Coal mining

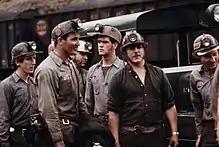
Miners at the Virginia-Pocahontas Coal Company Mine in 1974 waiting to go to work on the 4 pm to midnight shift

Coal mining in India has a long history of commercial exploitation starting in 1774 with John Sumner and Suetonius Grant Heatly of the East India Company in the Raniganj Coalfield along the Western bank of Damodar River. Demand for coal remained low until the introduction of steam locomotives in 1853. After this, production rose to an annual average of 1 Mt and India produced 6.12 Mt per year by 1900 and 18 Mt per year by 1920, following increased demand in the First World War, but went through a slump in the early thirties. The production reached a level of 29 Mt by 1942 and 30 Mt by 1946. After independence, the country embarked upon five-year development plans. At the beginning of the 1st Plan, annual production went up to 33 Mt. During the 1st Plan period, the need for increasing coal production efficiently by systematic and scientific development of the coal industry was being felt. Setting up the National Coal Development Corporation (NCDC), a Government of India undertaking, in 1956 with the collieries owned by the railways as its nucleus was the first major step towards planned development of Indian Coal Industry. Along with the Singareni Collieries Company Ltd. (SCCL) which was already in operation since 1945 and which became a government company under the control of Government of Andhra Pradesh in 1956, India thus had two Government coal companies in the fifties. SCCL is now a joint undertaking of Government of Telangana and Government of India.